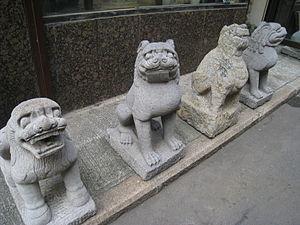
Les chiens sont des motifs importants dans la mythologie chinoise. Ces motifs peuvent être par exemple un chien particulier qui accompagne un héros, le chien comme l’une des douze créatures totem du calendrier chinois, un chien donnant les premières graines qui ont permis à l’agriculture d’être ce qu’elle est aujourd’hui, ou encore, certains groupes ethniques affirment avoir un chien magique parmi leurs ancêtres.